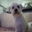
Label: dog